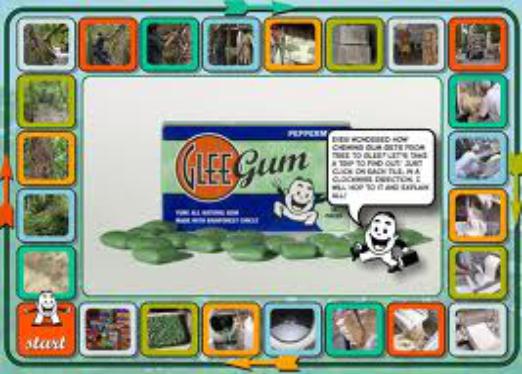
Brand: Glee Gum
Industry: Food